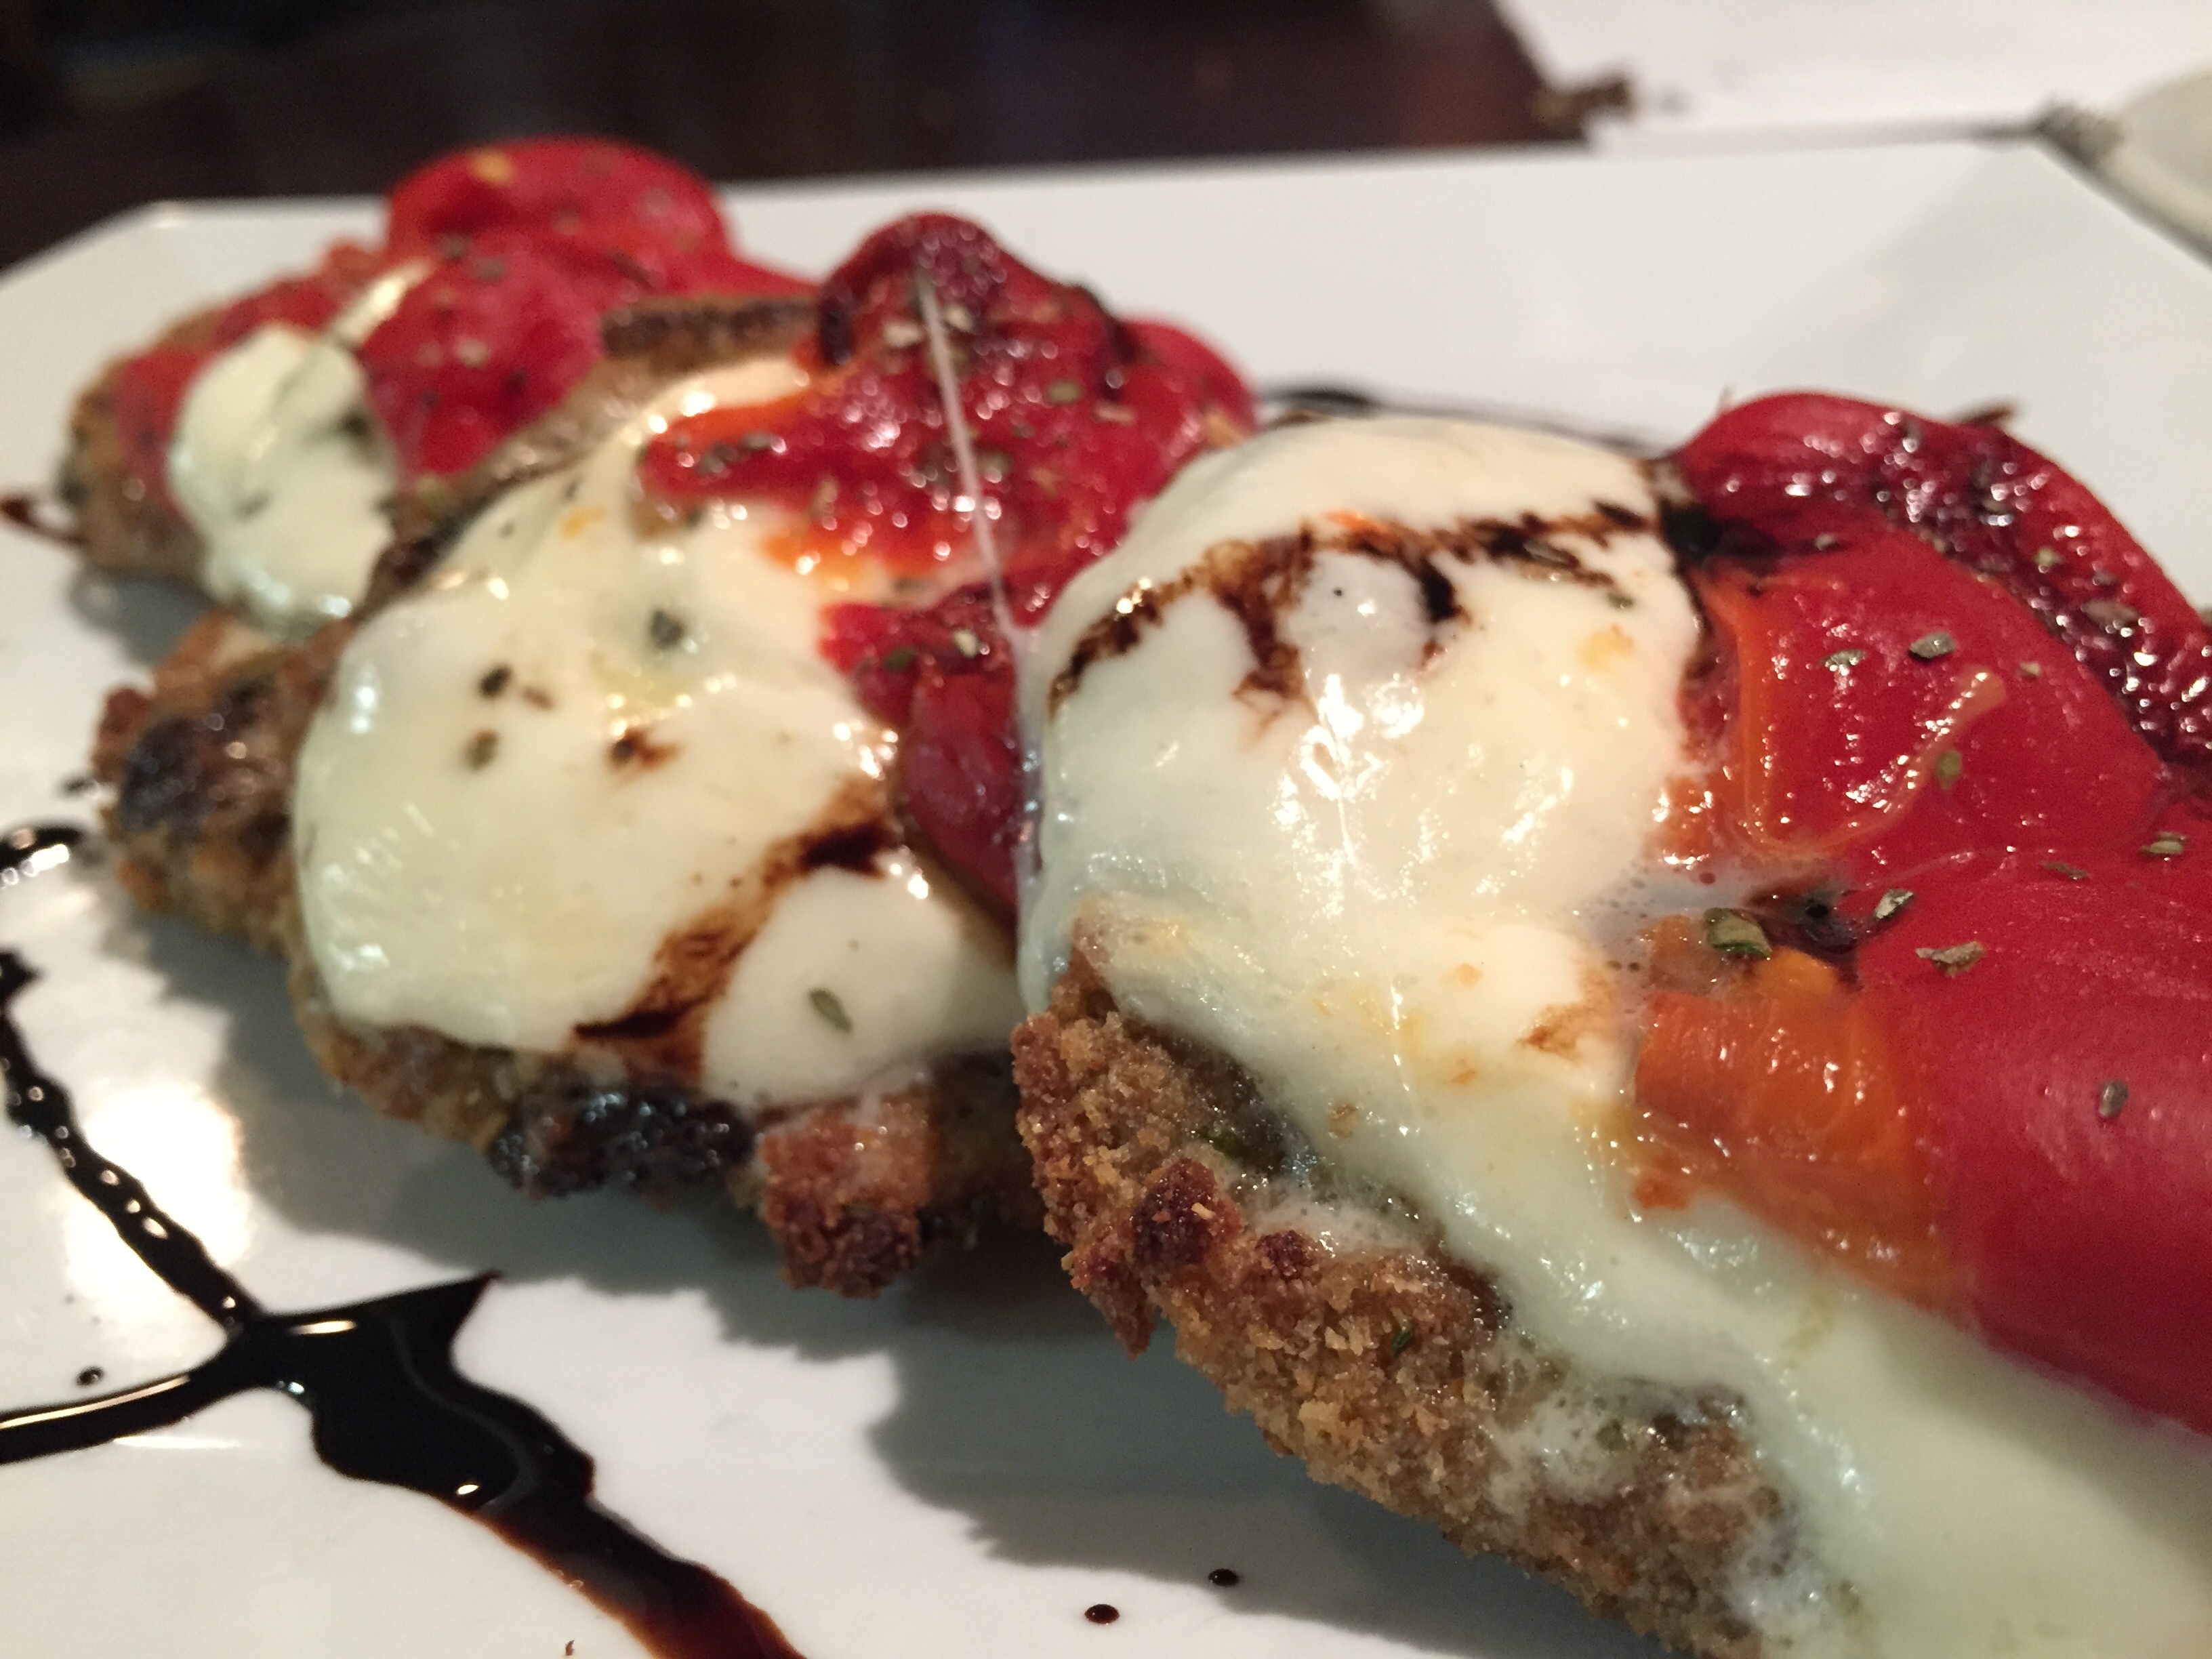
dish, meal, food, produce, vegetable, plate, breakfast, baking, dessert, lunch, cuisine, dairy product, cheese, tomato, baked, dinner, vegetarian, sweetness, italian, eggplant, cheesecake, mozzarella, baked goods, flavor